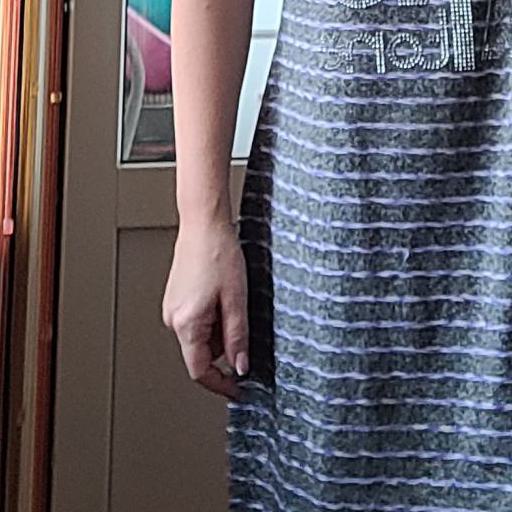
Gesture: no_gesture